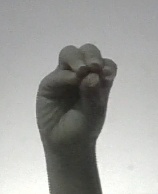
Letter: ha